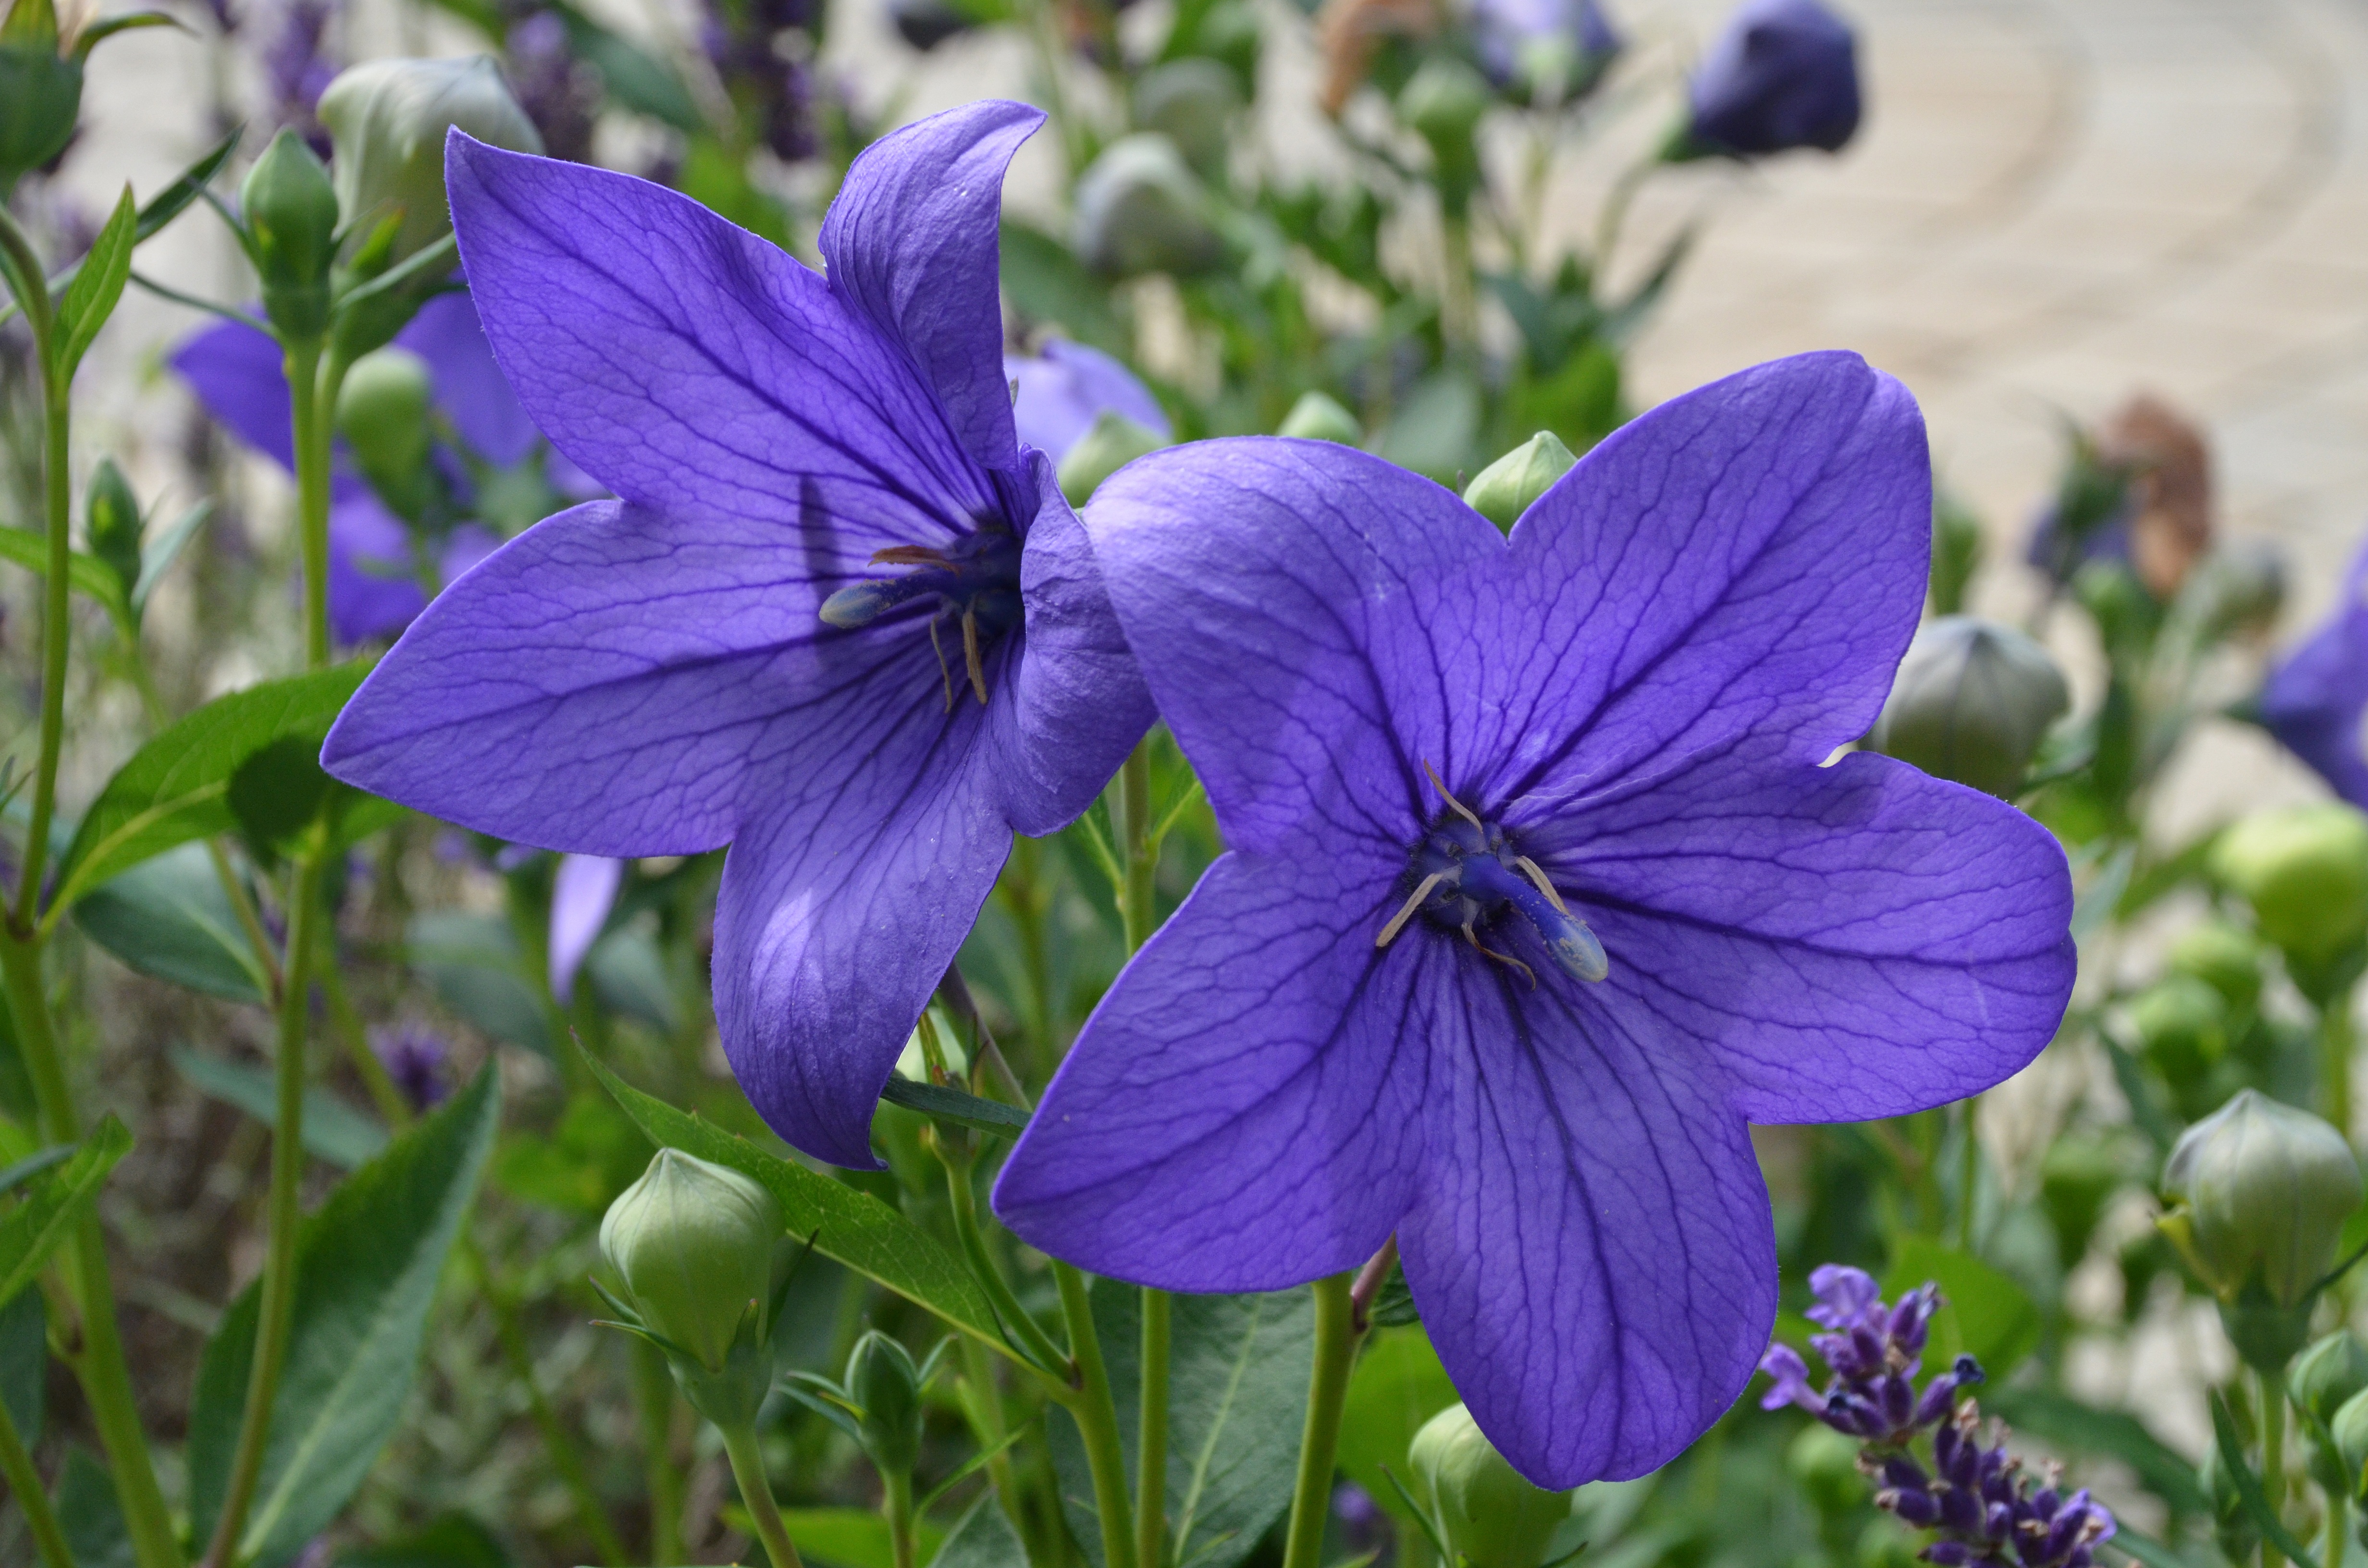
plant, flower, petal, botany, garden, flora, wildflower, viola, macro photography, flowering plant, balloon flower, chinese bellflower, bell flower greenhouse, annual plant, land plant, violet family